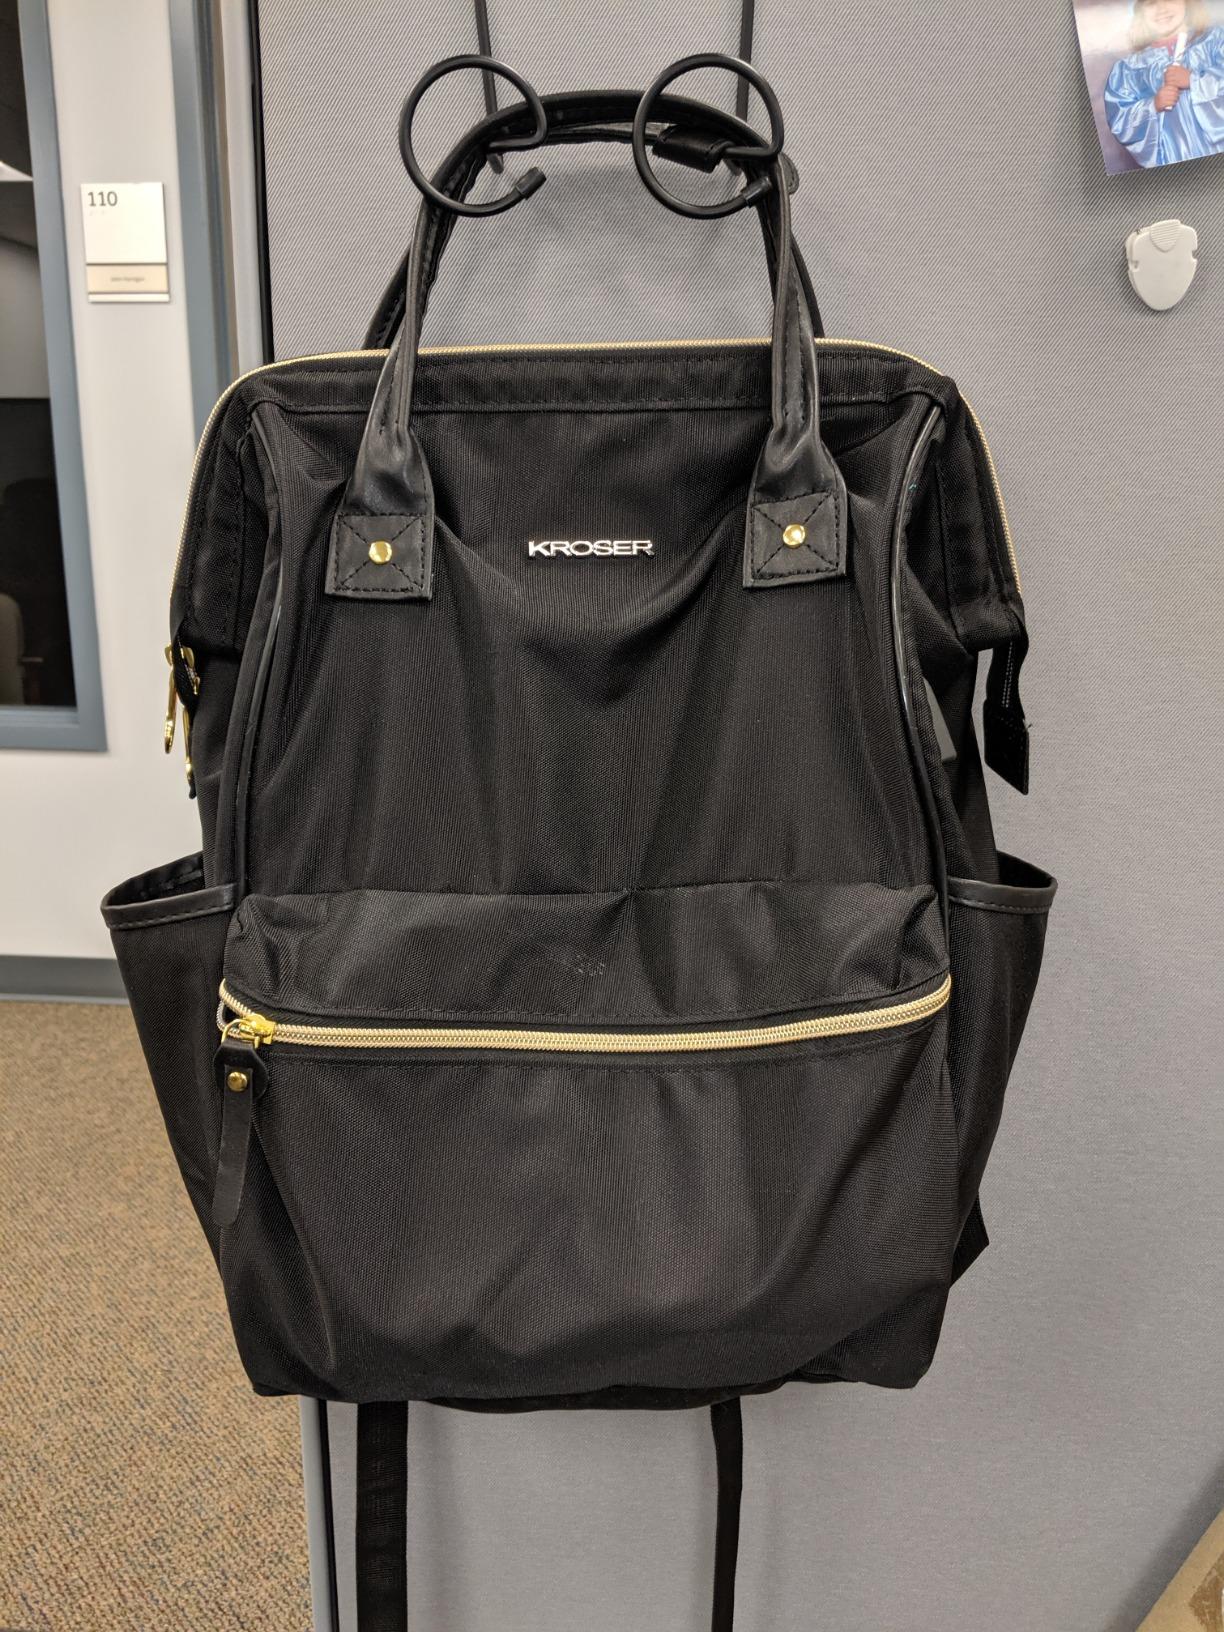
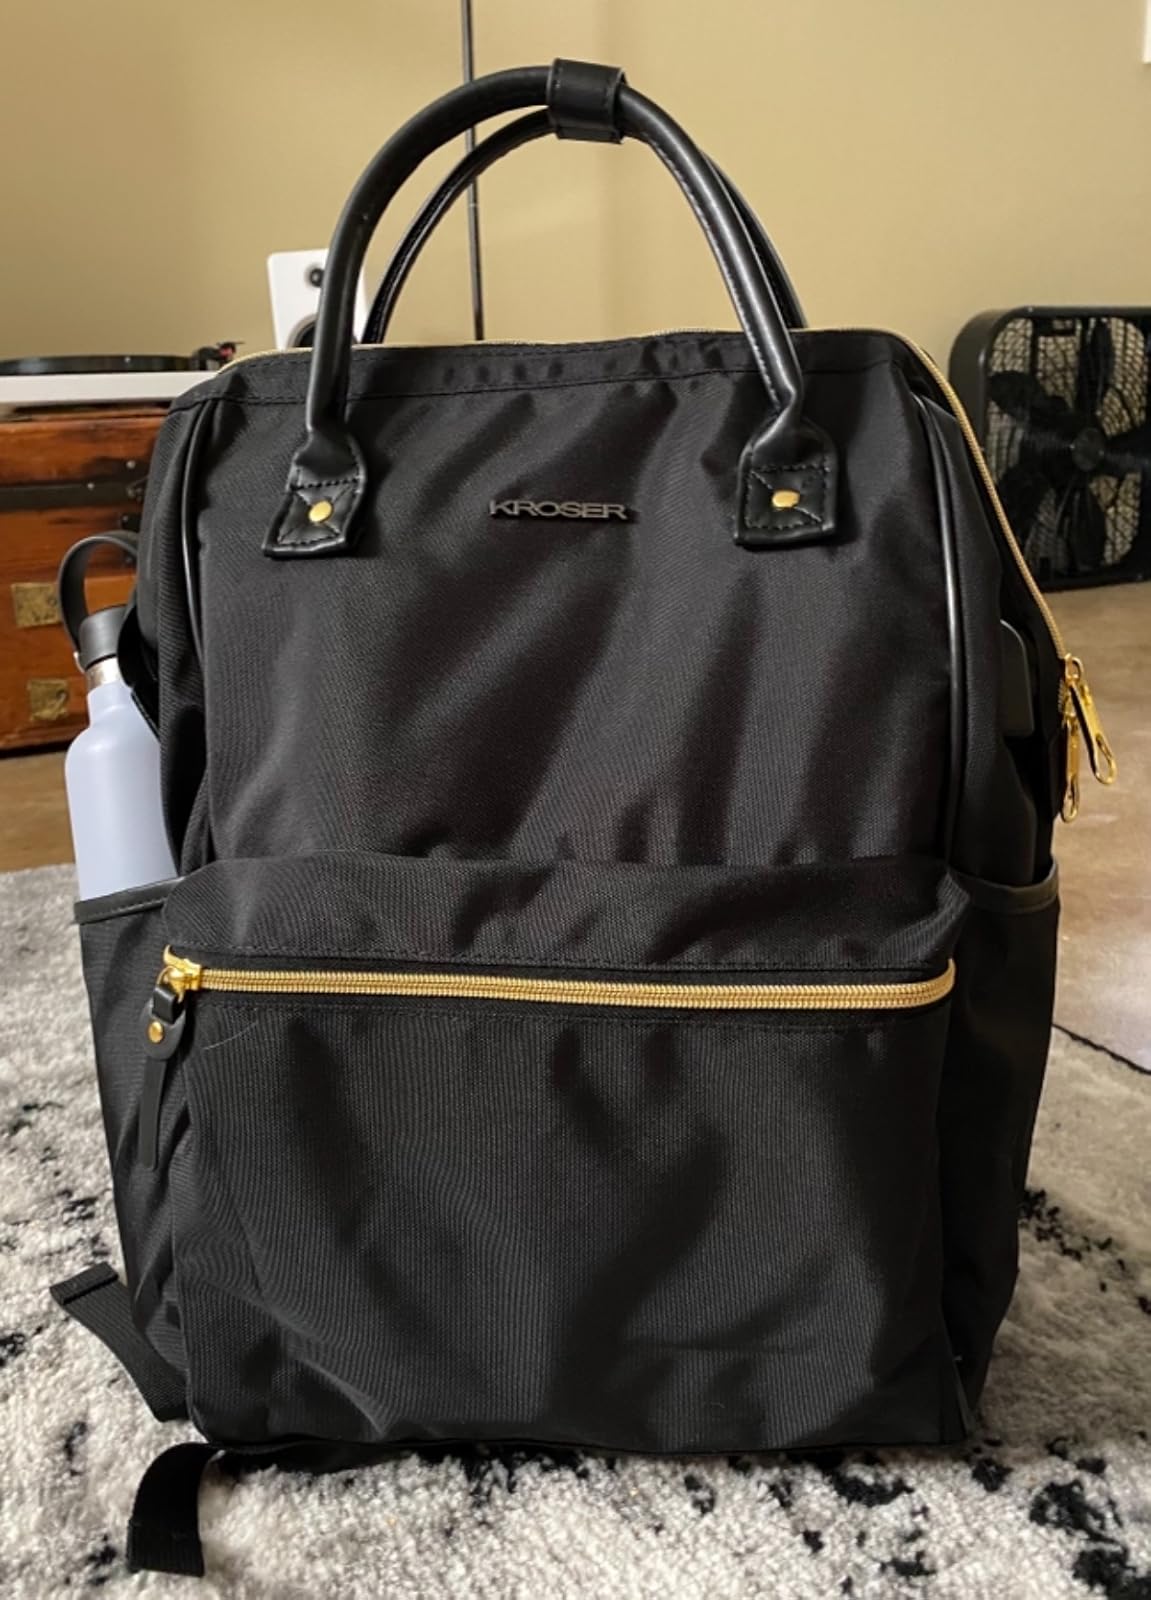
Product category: bag
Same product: yes